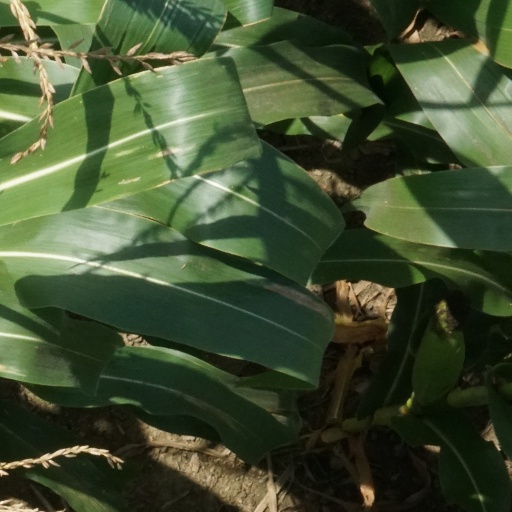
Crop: maize; corn